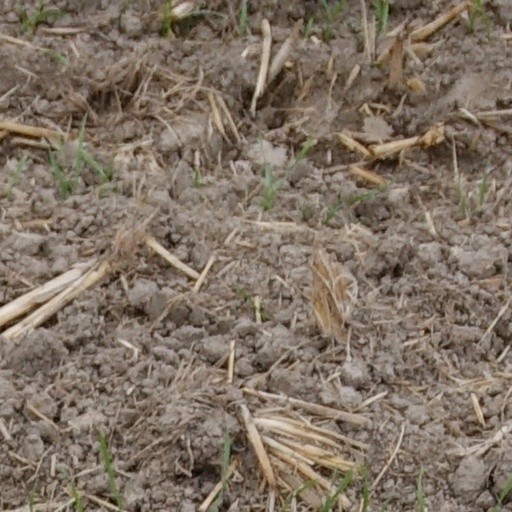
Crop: wheat